Mirror

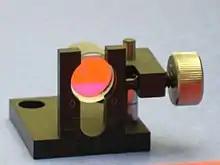
A dielectric mirror used in tunable lasers. With a center wavelength of 600 nm and bandwidth of 100 nm, the coating is totally reflective to the orange construction paper, but only reflects the reddish hues from the blue paper.

With the sun as the light source, a mirror can be used to signal by variations in the orientation of the mirror. The signal can be used over long distances, possibly up to on a clear day. Native American tribes and numerous militaries used this technique to transmit information between distant outposts.